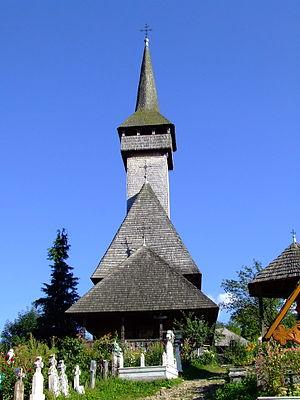
Botiza est une commune roumaine du județ de Maramureș, dans la région historique de Transylvanie et dans la région de développement du Nord-Ouest.